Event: Nepal Earthquake
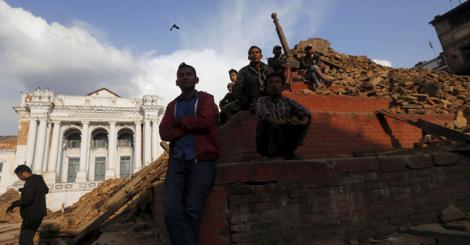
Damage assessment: damage